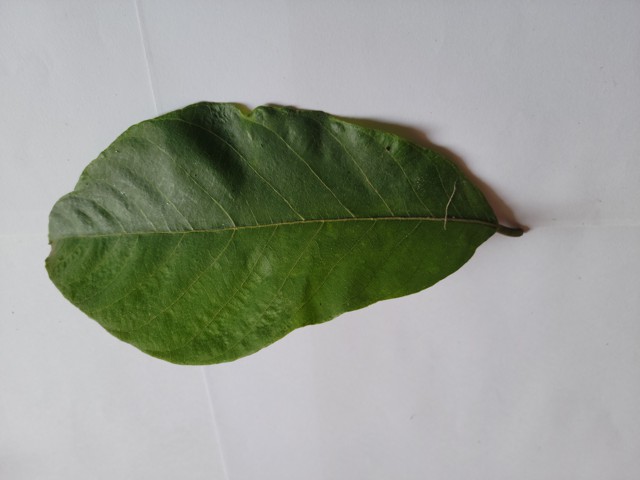
Plant: chapalish